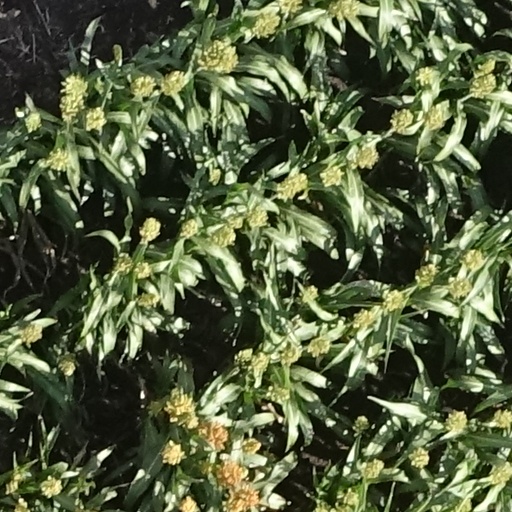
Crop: sorghum